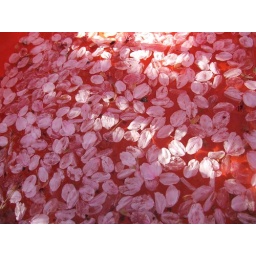
Fallen petal collect in rain water in the washing basket